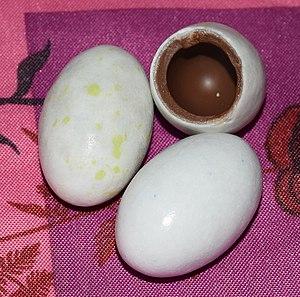
oeufs de mouette en chocolat
On nomme mouettes les oiseaux de plusieurs genres de la famille des laridés.